Decolonization of public space

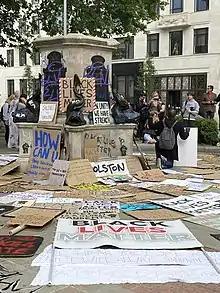
The empty pedestal of the statue of Edward Colston in Bristol, the day after protesters felled the statue and rolled it into the harbour in 2020.

The decolonization of public space is a social movement that appeared at the end of the 20th century and the beginning of the 21st century in several nations around the world, in the face of the persistence of colonialist symbols such as place names and statues. The movement and its actions emanate from anti-racist and anti-colonial associations, or from descendants of communities that suffered from European colonization (e.g. Māori community in New Zealand, Native American and African-American communities in the United States, and the Congolese diaspora in Belgium). It is the most publicized example of de-commemoration.